Curtis LeMay

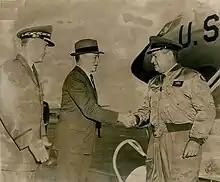
Air Force Vice Chief of Staff General Curtis LeMay greeted by Secretary of the Air Force James H. Douglas Jr. and Chairman of The Joint Chiefs of Staff General Nathan F. Twining at Washington National Airport, upon LeMay's return from Boeing KC-135 StratoTanker non-stop flight from Buenos Aires, Argentina in November 15, 1957

After World War II, LeMay was already thinking about deterrence theory and how the next war would be fought. He was briefly transferred to The Pentagon as deputy chief of Air Staff for Research & Development. In 1947, LeMay returned to Europe as commander of USAF Europe, heading operations for the Berlin Airlift in 1948 in the face of a blockade by the Soviet Union and its satellite states that threatened to starve the civilian population of the Western occupation zones of Berlin. Under his direction, Douglas C-54 Skymasters that could each carry 10 tons of cargo began supplying the city on July 1. By late 1948, the airlift was bringing in an average of 5,000 tons of supplies a day with 500 daily flights. The airlift continued for 11 months, with 213,000 flights operated by six countries bringing in 1.7 million tons of food and fuel to Berlin. Faced with the failure of its blockade, the Soviet Union relented and reopened land corridors to the West. Though LeMay is sometimes publicly credited with the success of the Berlin Airlift, it was, in fact, instigated by General Lucius D. Clay when Clay called LeMay about the problem. LeMay initially started flying supplies into Berlin, but then decided that it was a job for a logistics expert and he found that person in Lt. General William H. Tunner, who took over the operational aspects of the Berlin Airlift.